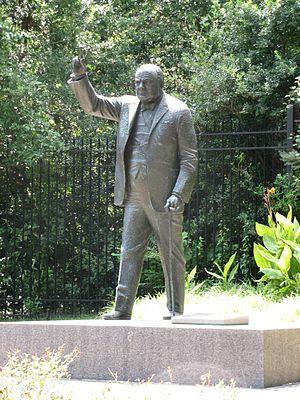
La ville de Washington compte de nombreuses sculptures en plein air. La Smithsonian Institution en compte près de 900 dans son inventaire. En plus des plus célèbres monuments et mémoriaux de la capitale, de nombreuses personnalités reconnues comme des héros nationaux ont été honorées, à titre posthume, une statue les représentant dans un parc ou une place publique. Certains de ces personnages de l'histoire américaine sont représentés plusieurs fois dans la capitale. Abraham Lincoln, par exemple, est représenté par au moins trois sculptures, dont celles au Lincoln Memorial, au Lincoln Park, et à l'ancienne Cour supérieure du district de Columbia. Plusieurs personnalités internationales, telles Mohandas Karamchand Gandhi, ont également été immortalisées par des statues. D'autres figures humaines ne font référence à aucun personnage historique telle par exemple la statue de la Liberté qui ne doit pas être confondue avec la statue de la Liberté à New York, statue allégorique de 19 ½ pieds de haut qui repose au sommet du dôme du Capitole.